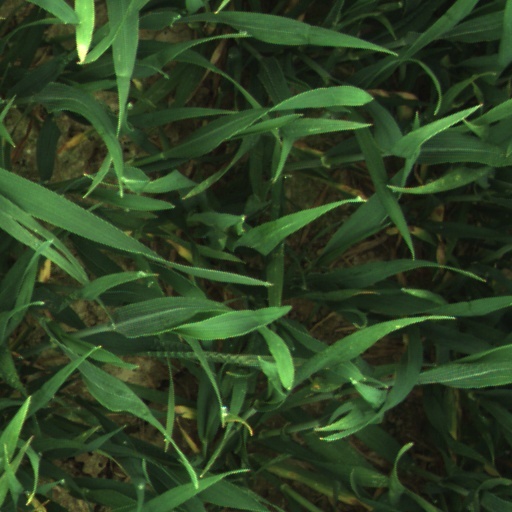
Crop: wheat